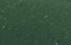
Surface type: asphalt